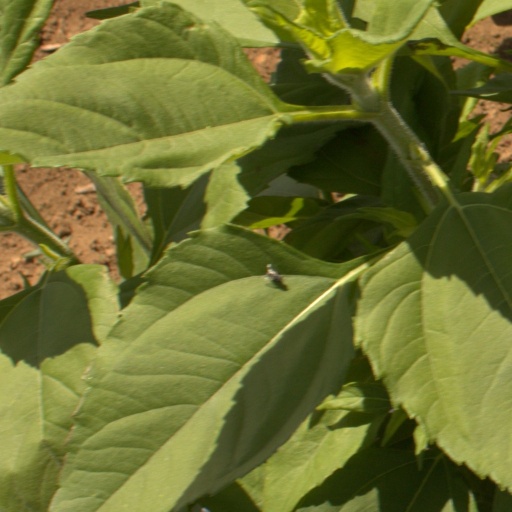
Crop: Jerusalem artichoke